Jean Yonnel

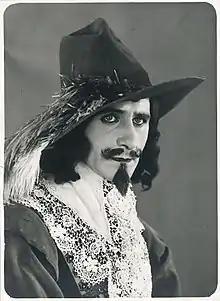
Jean Yonnel

Jean Yonnel (21 July 1891 – 17 August 1968) was a Romanian-born French actor.